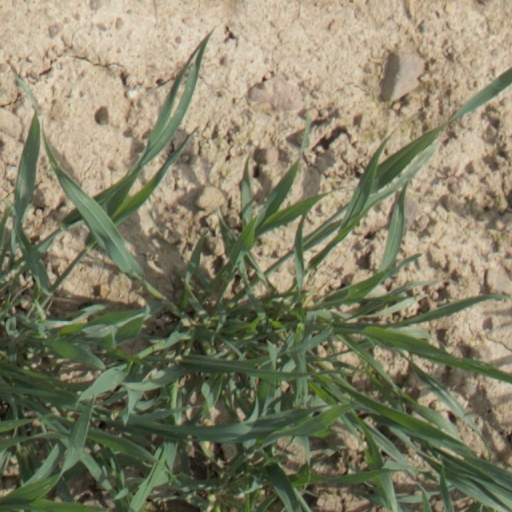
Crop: wheat